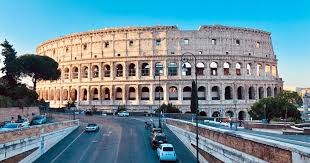
Landmark: Roman Colosseum